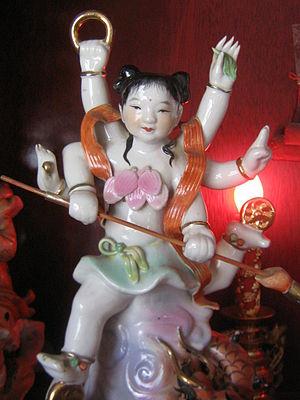
Nezha, plus connu sous le nom de Nezha Santaizi le Troisième Plus Haut Fils.